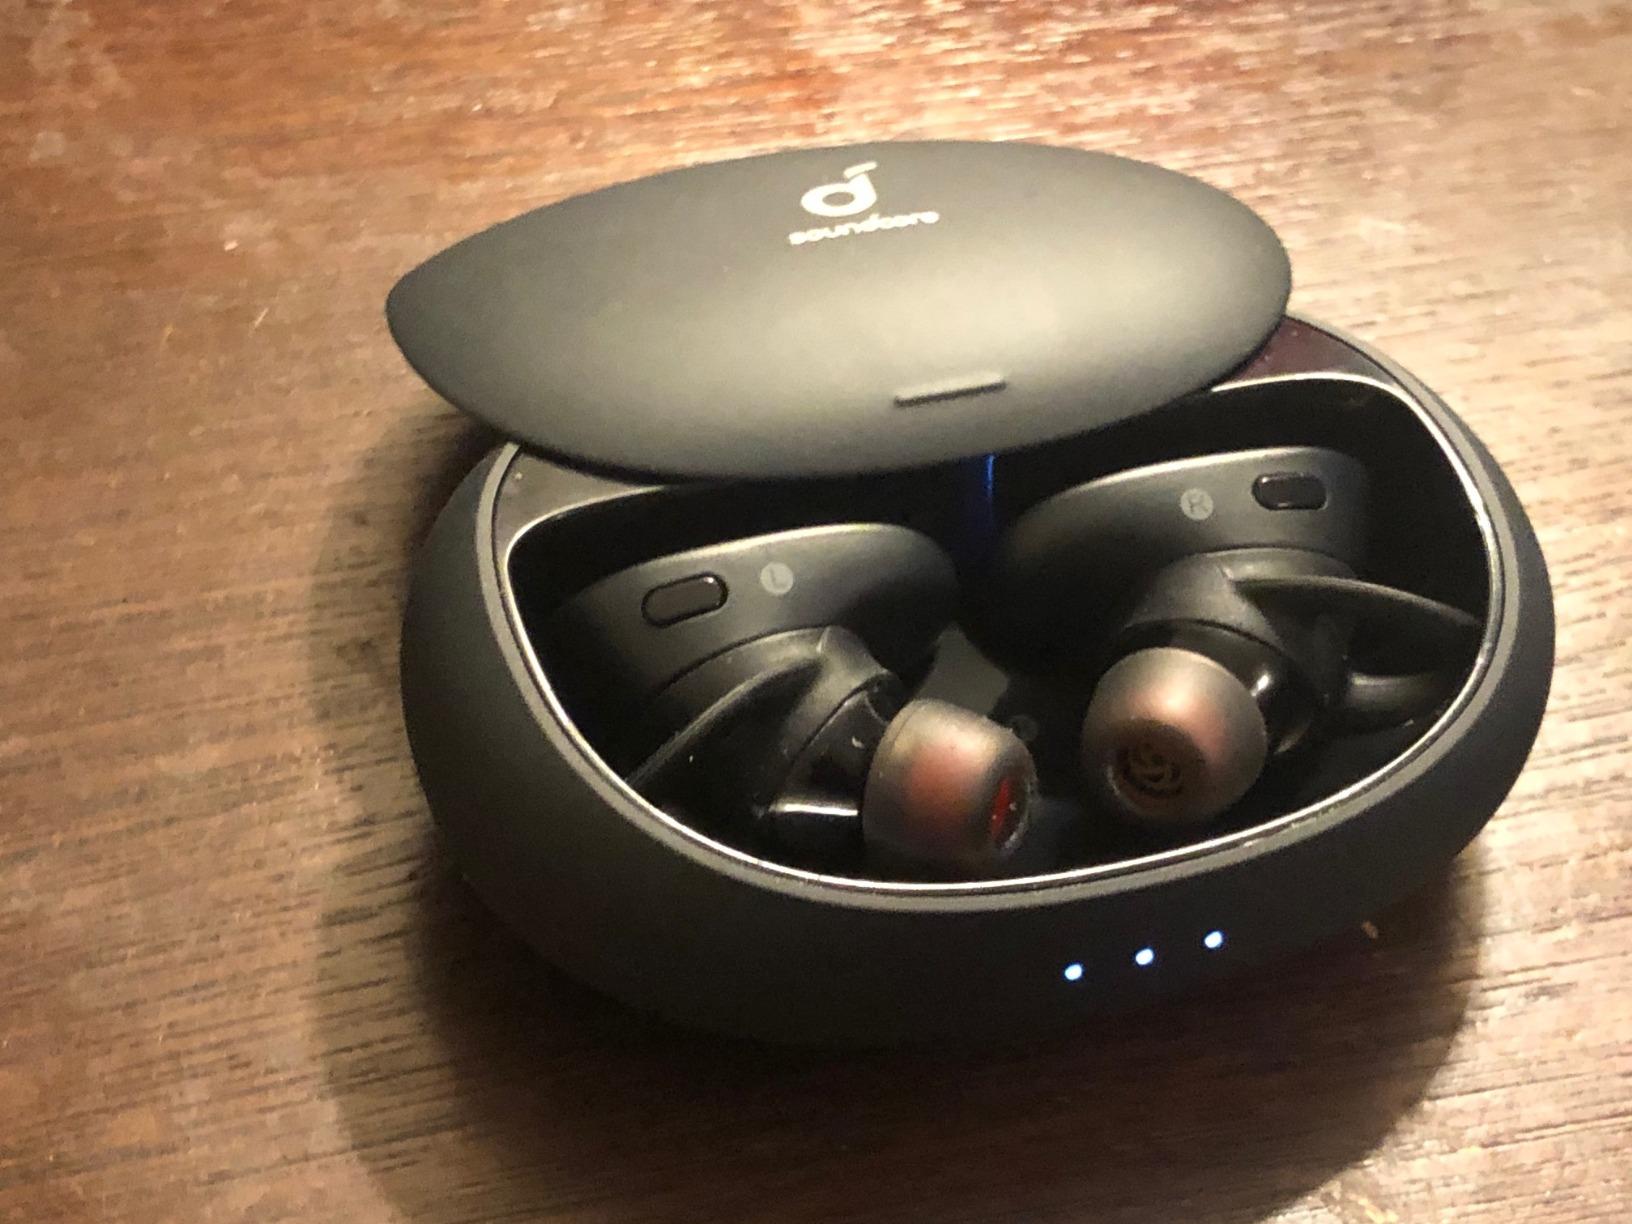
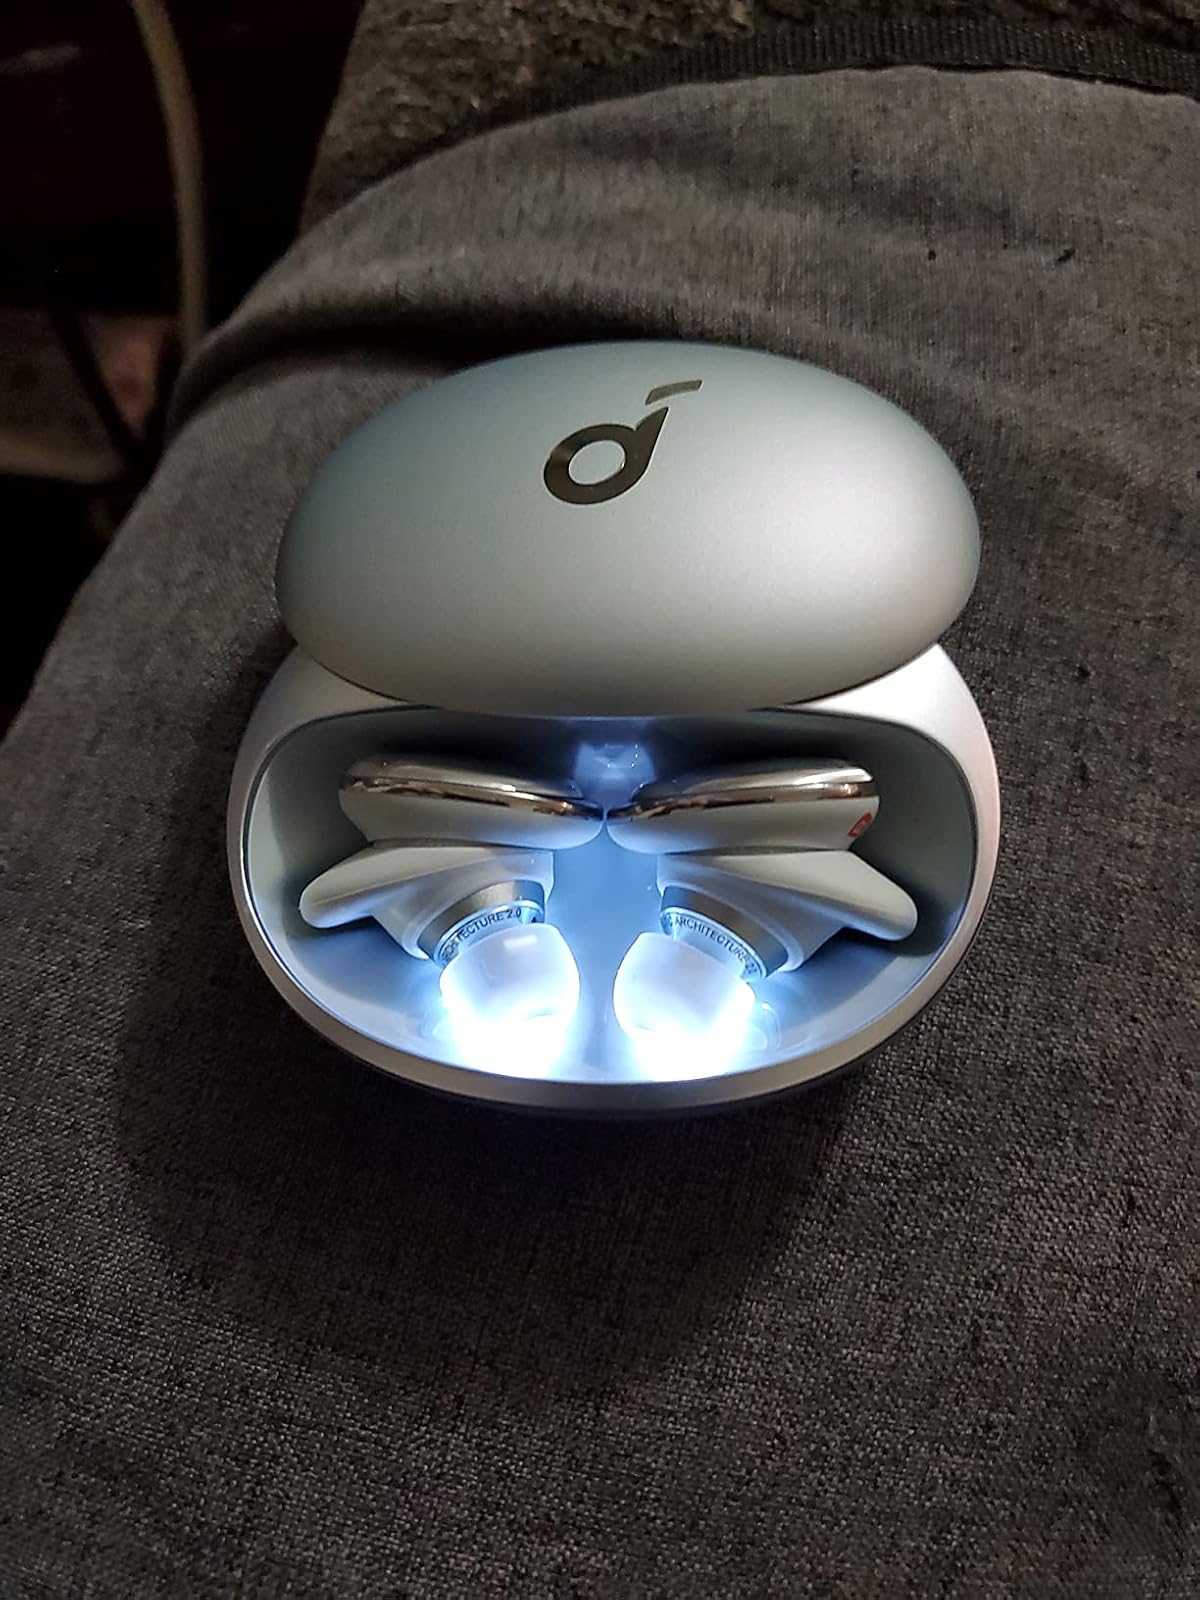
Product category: earbuds
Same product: no